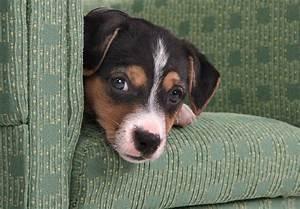
dog